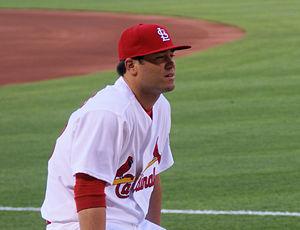
Anthony Reyes, né le 16 octobre 1981 à Downey, est un joueur mexicain de baseball évoluant en Ligue majeure de baseball avec les Padres de San Diego. Ce lanceur partant a remporté les Séries mondiales en 2006 avec les Cardinals de Saint-Louis. Il manque l'intégralité de la saison 2010 sur blessure.